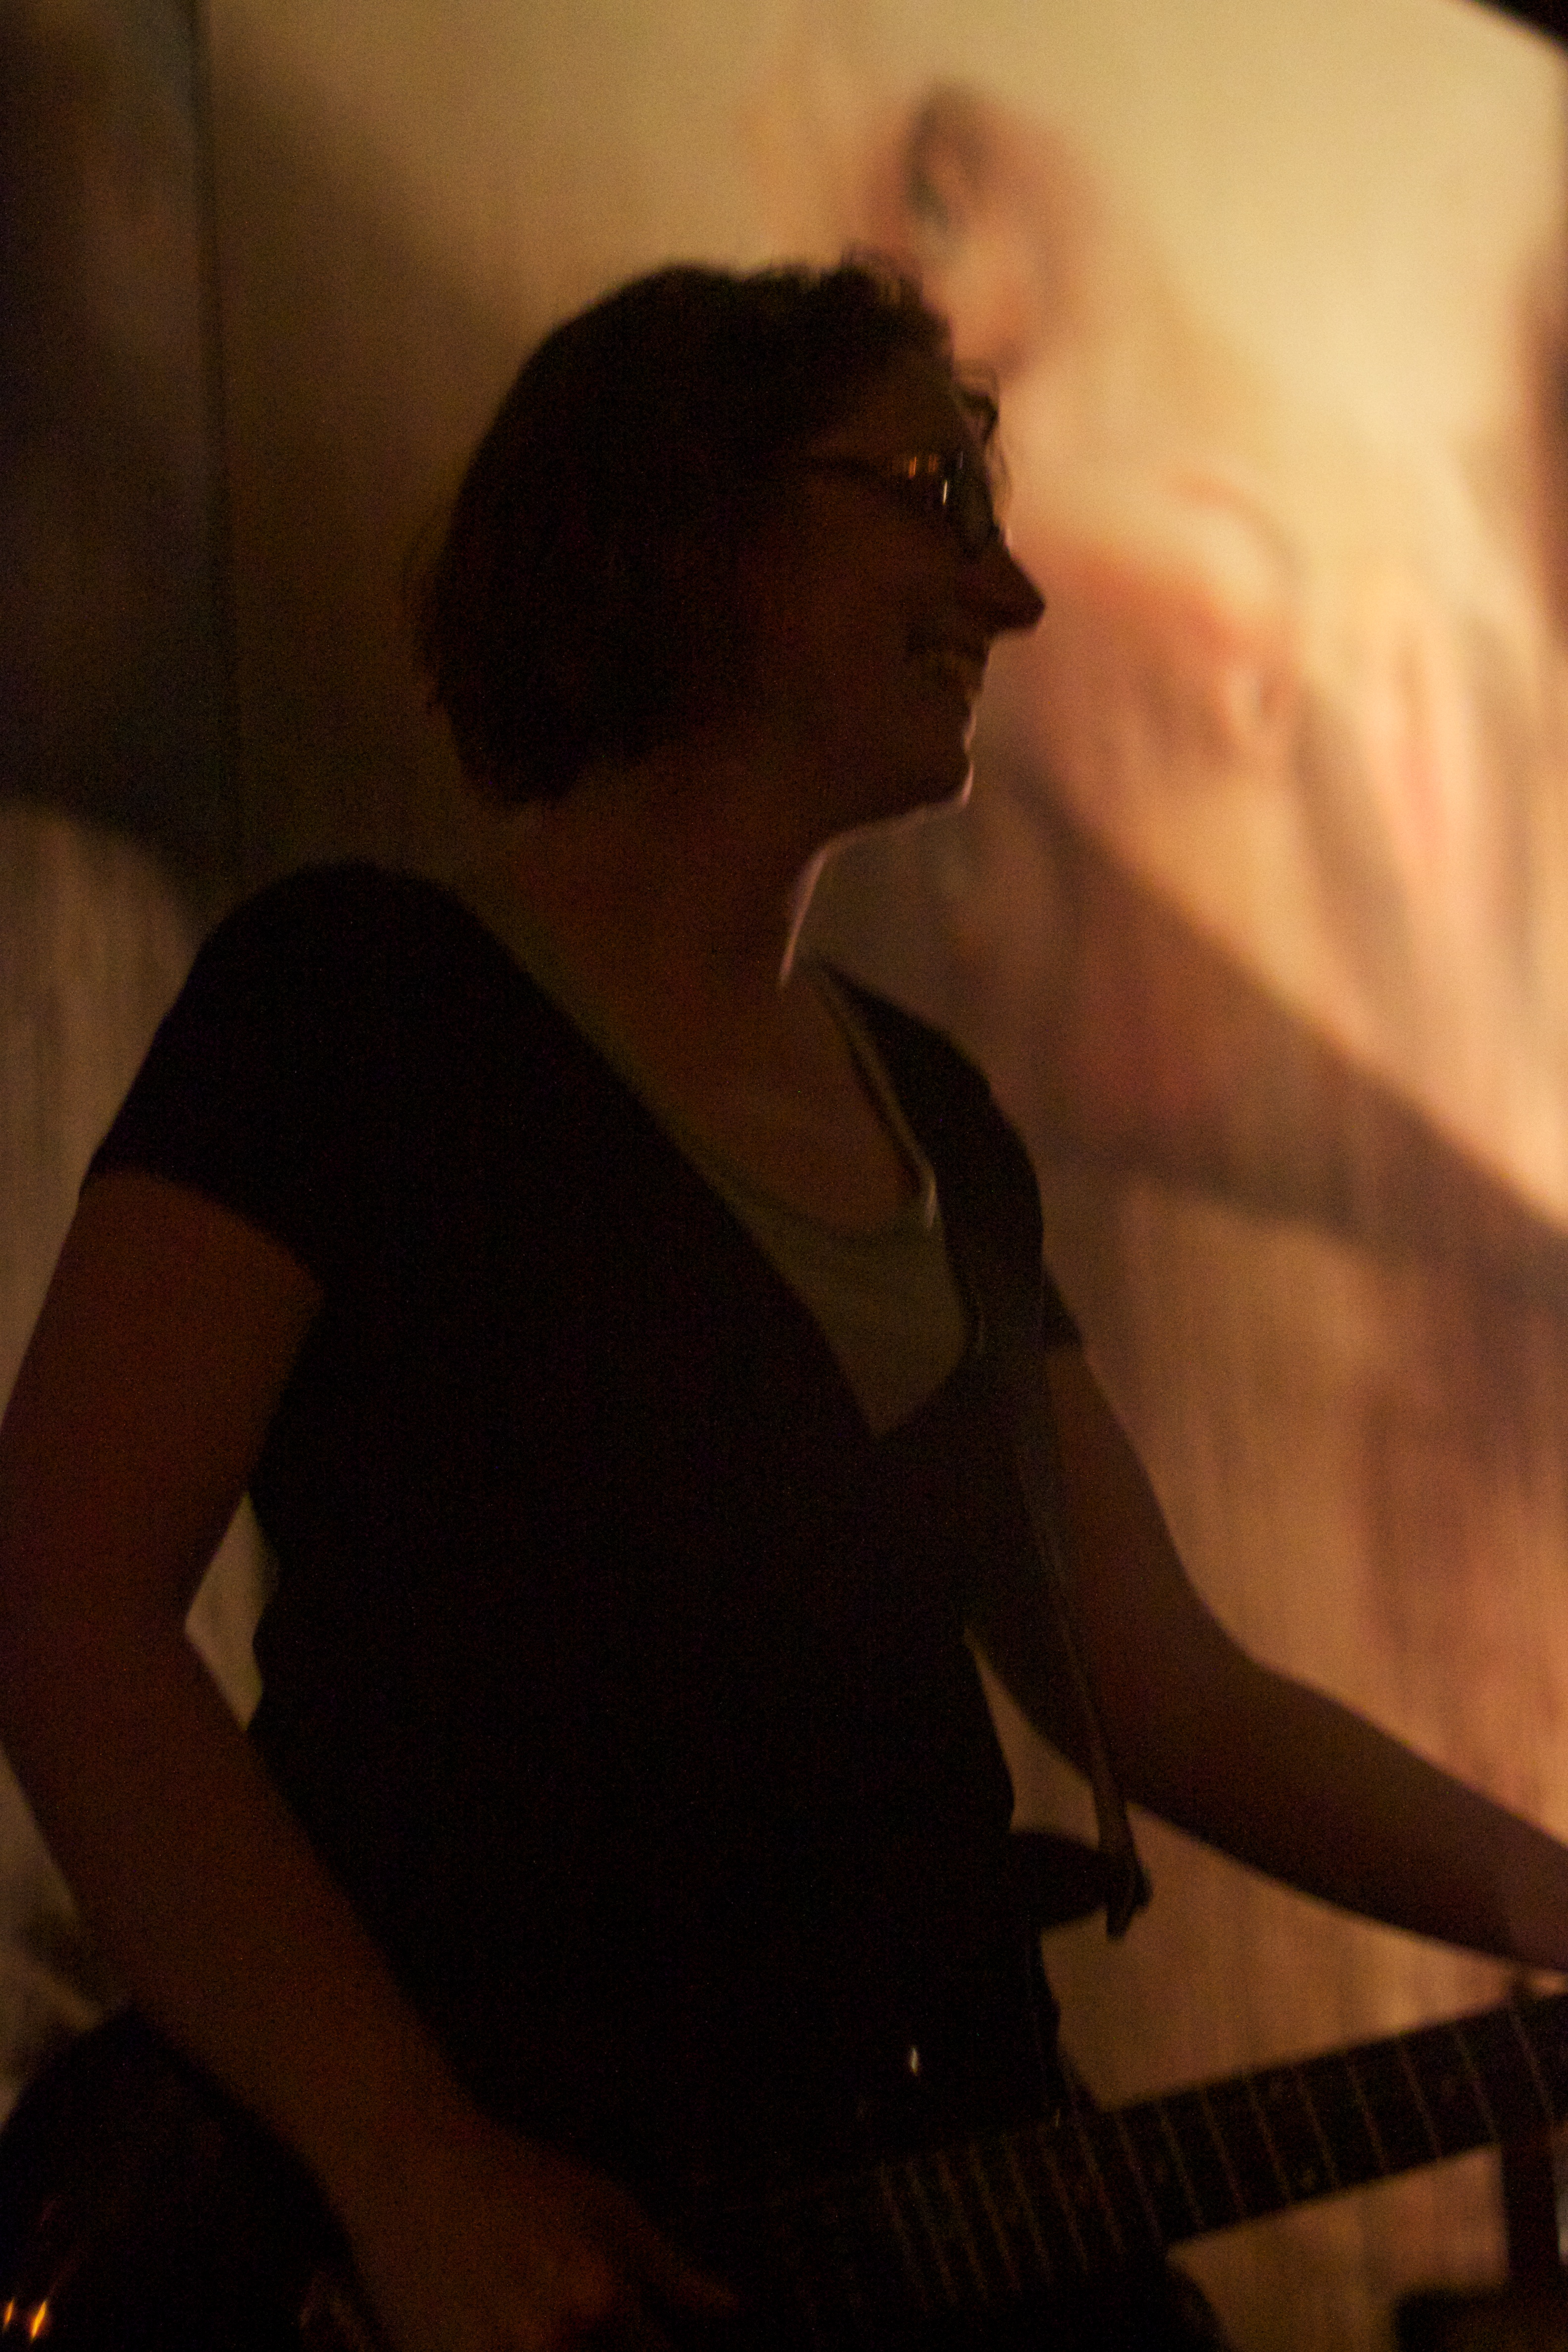
hand, person, light, black, interaction, sense